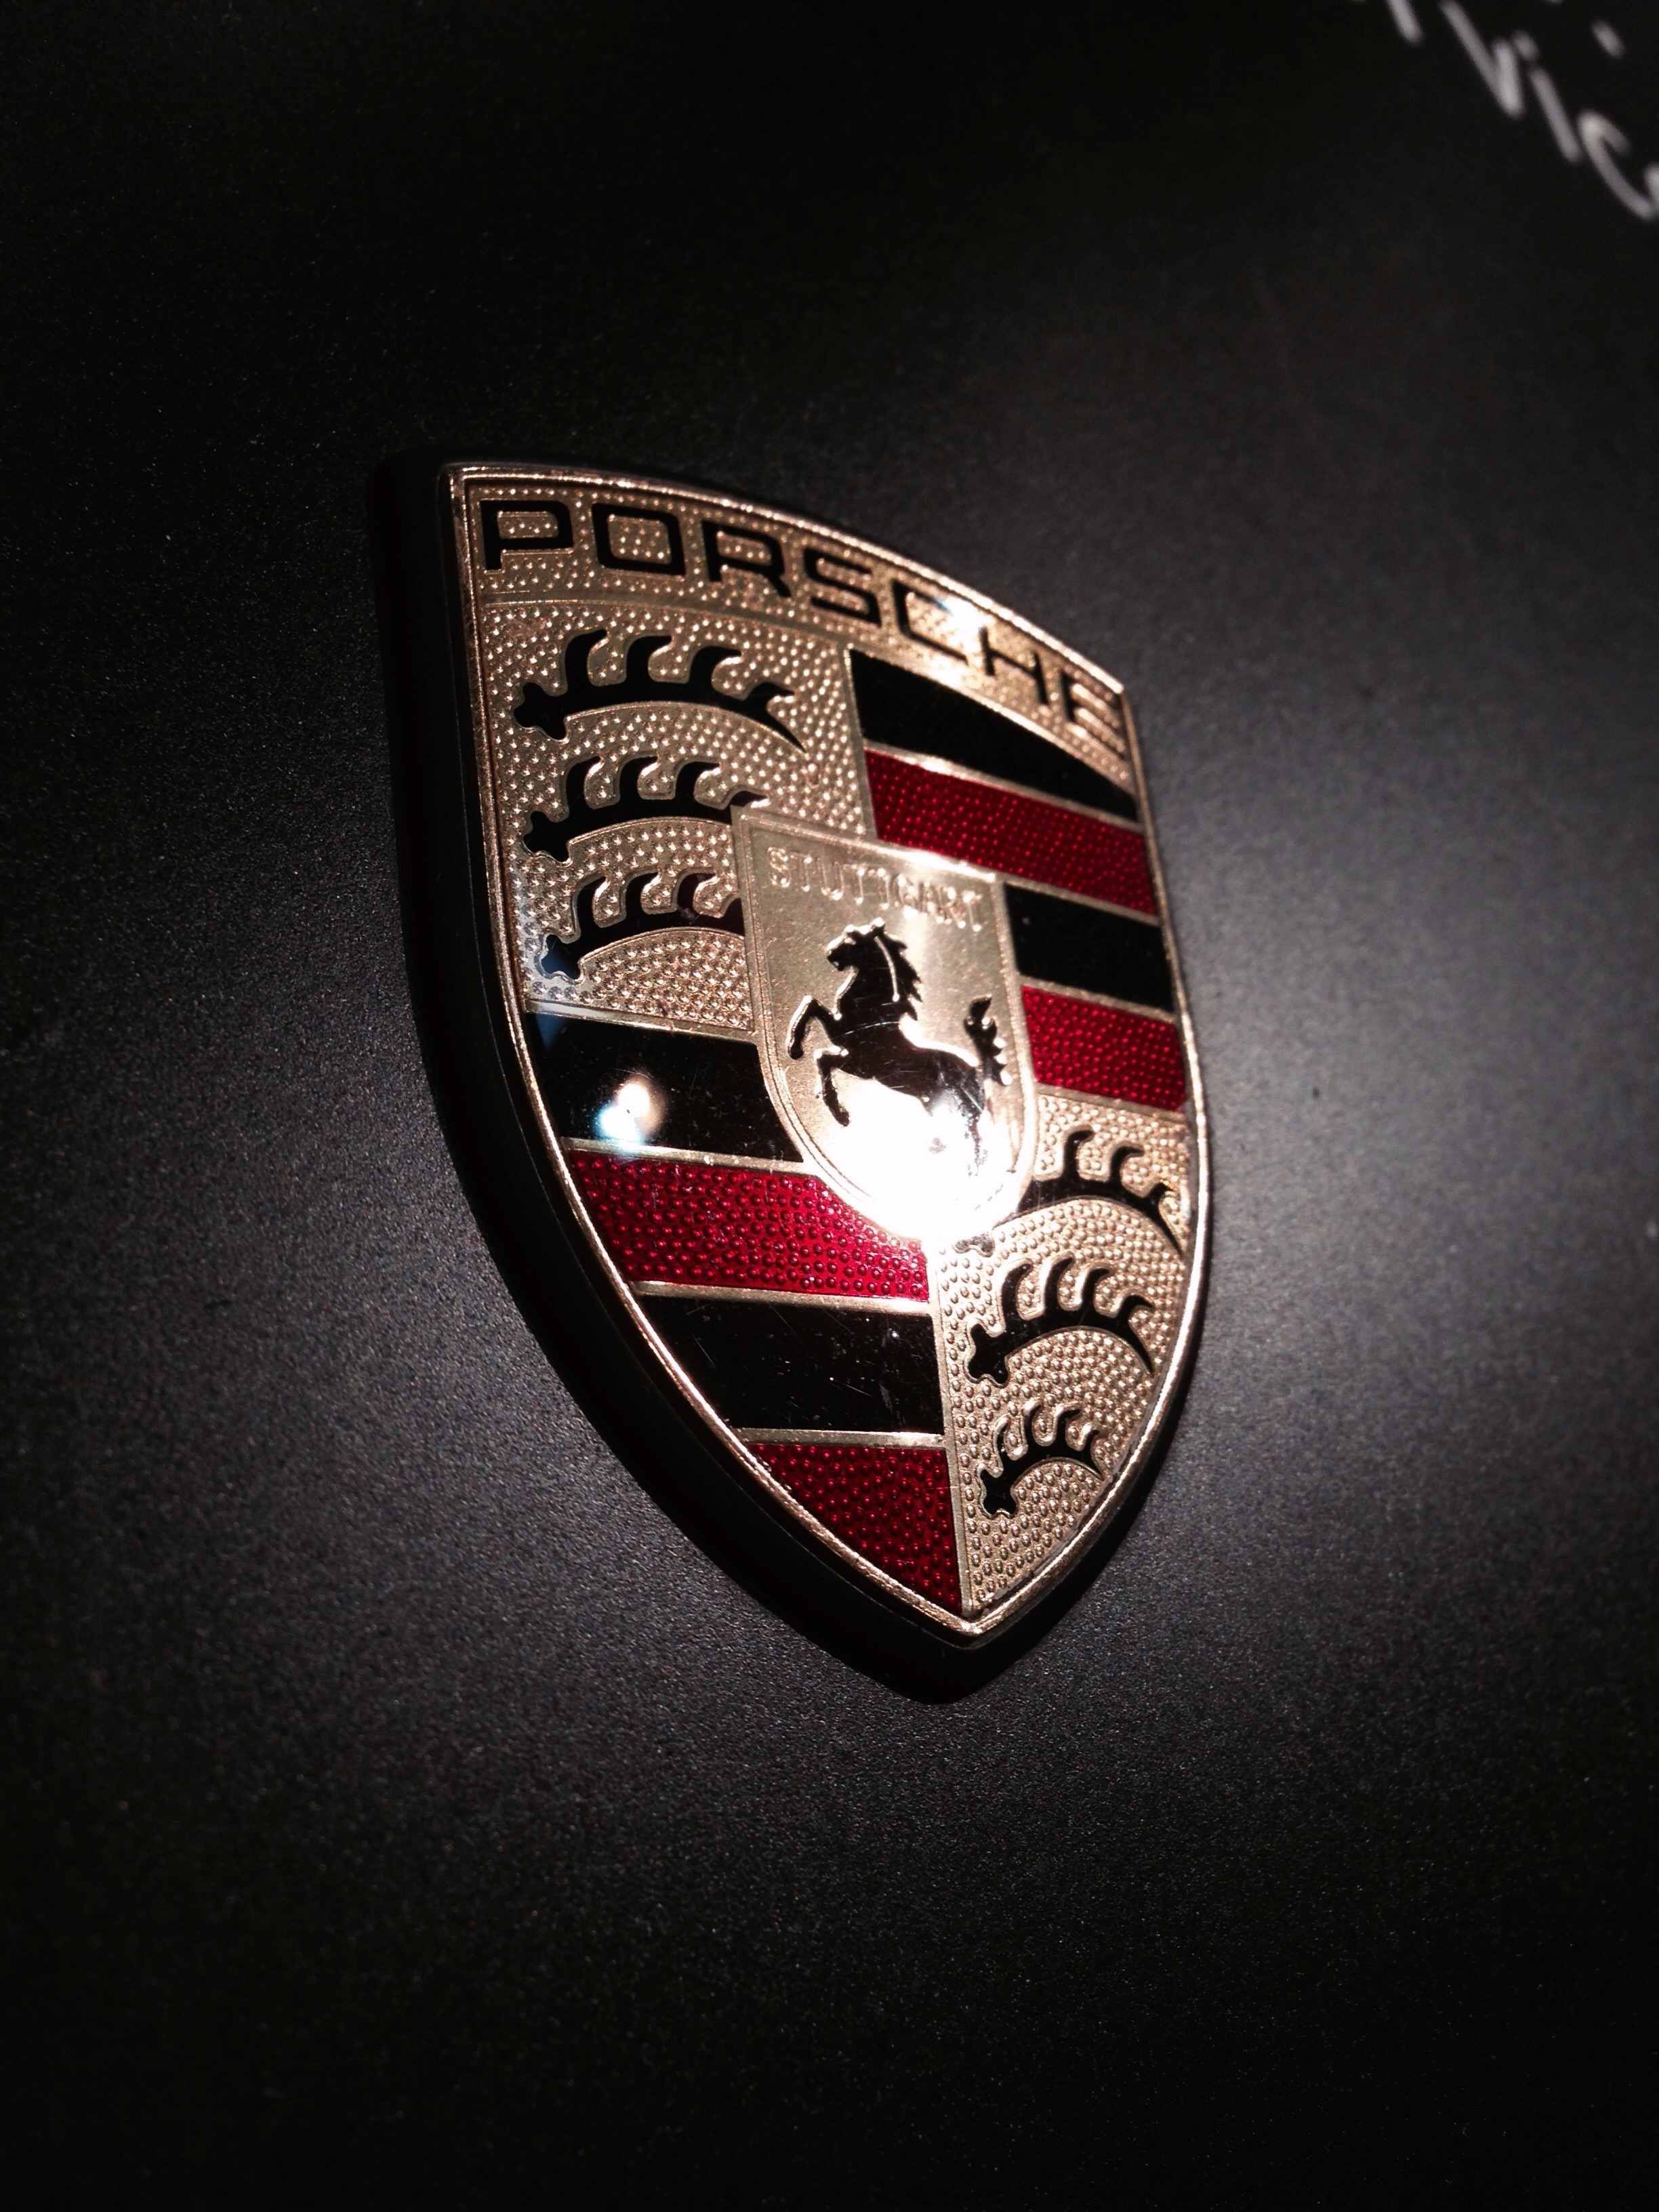
symbol, emblem, brand, font, logo, fashion accessory